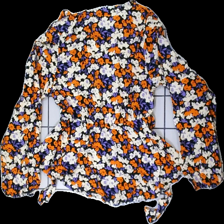
View: back
Type: Top
Category: Ladies
Brand: Amisu (New Yorker)
Colors: Black, Purple, Orange, Multicolor
Material: 100% visc
Pattern: Floral print
Cut: Regular, V-collar
Size: S
Price range: 100-150
Recommended usage: Reuse
Description: Multicolored top with floral print from Amisu, size S. Good condition.